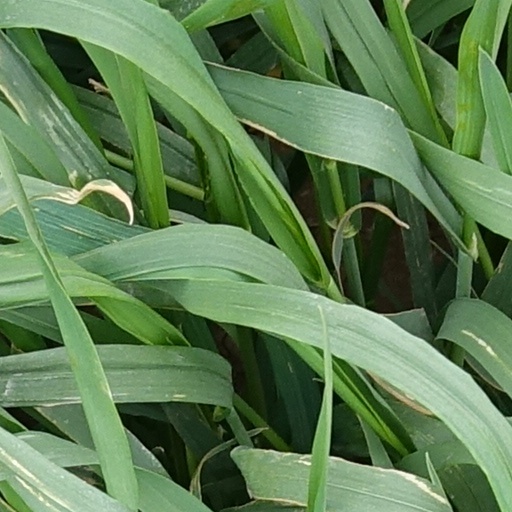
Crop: wheat